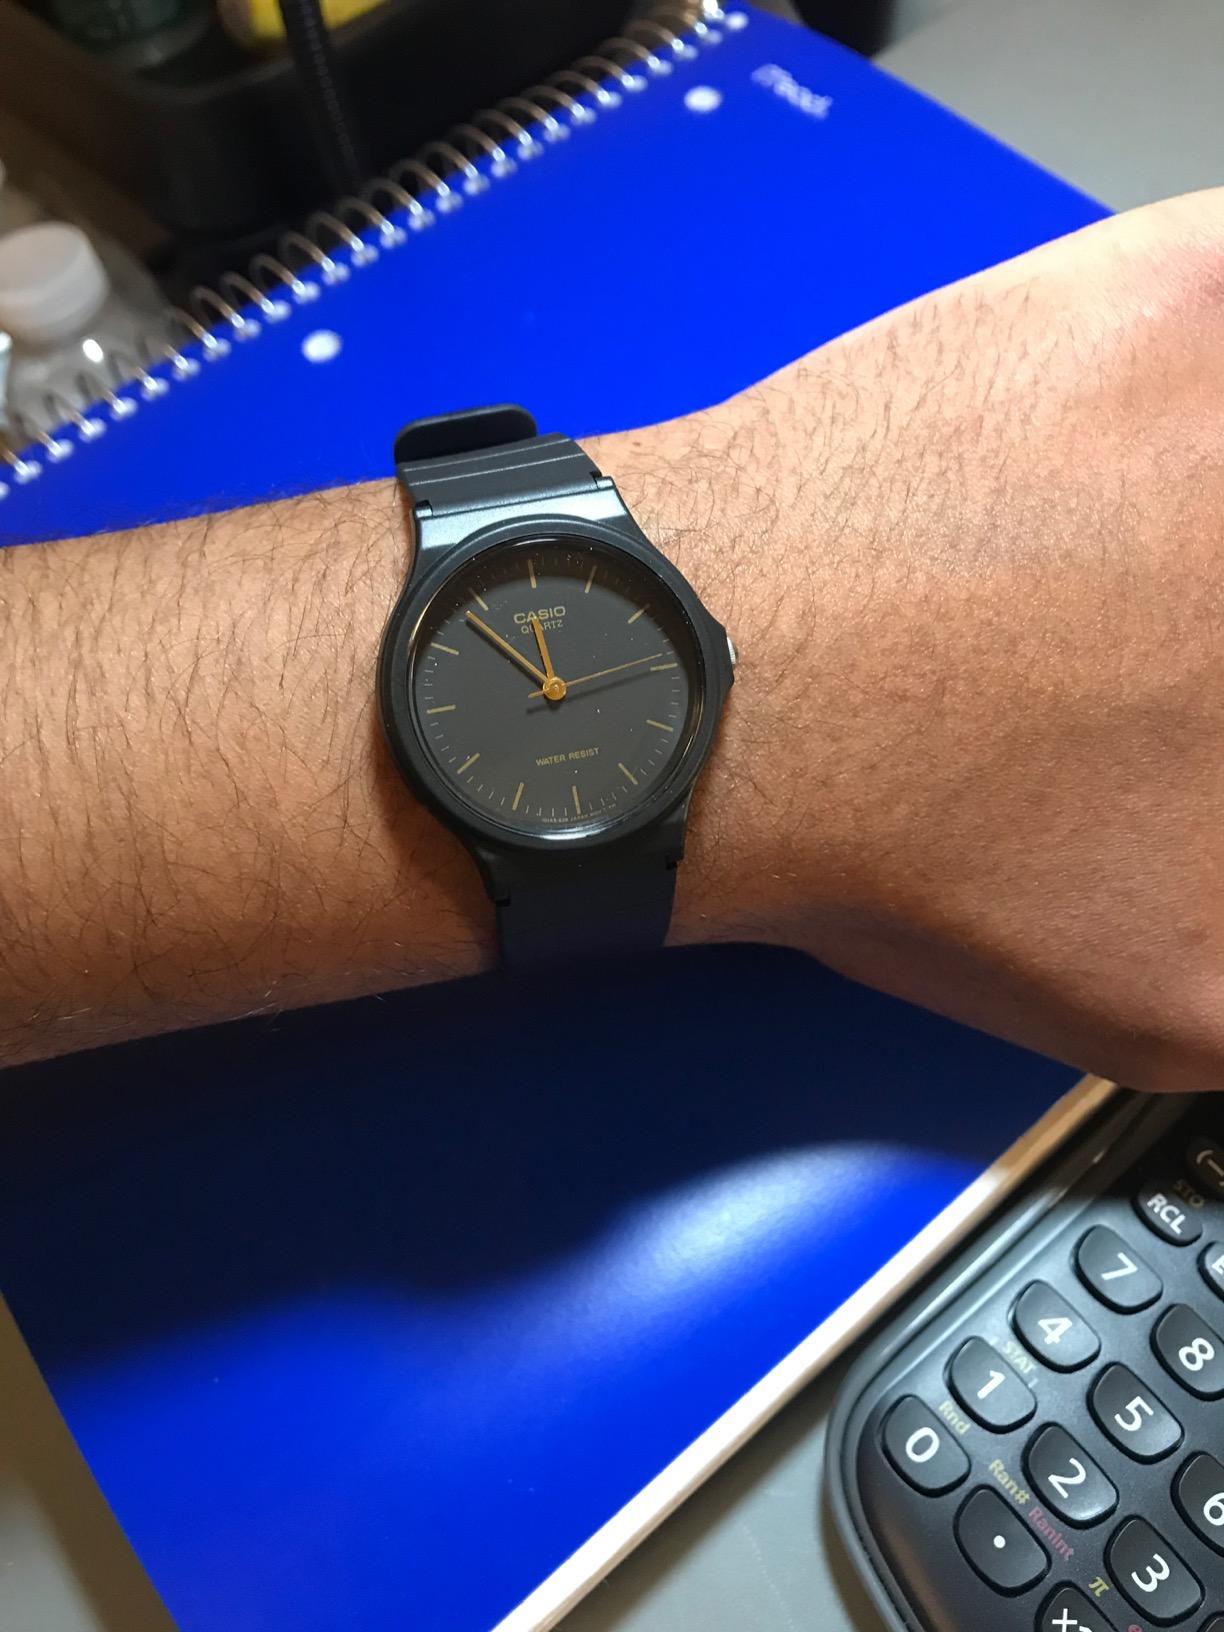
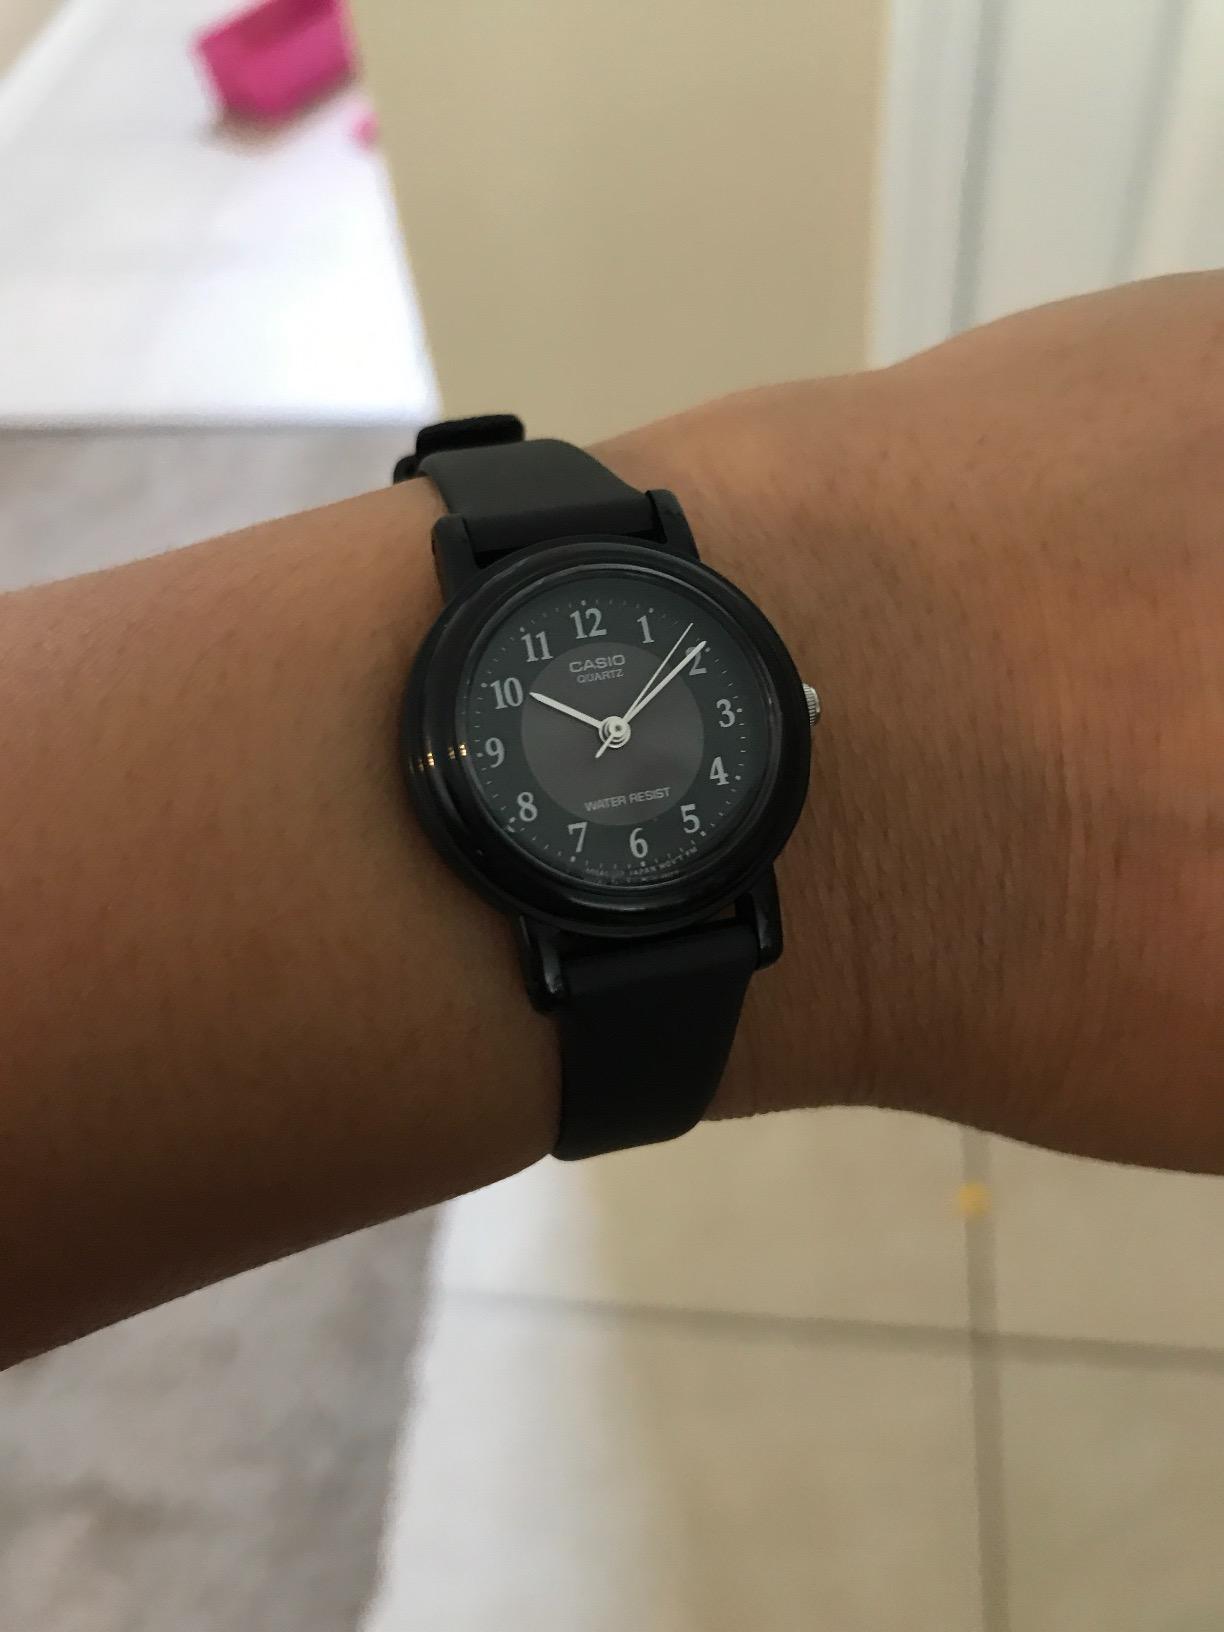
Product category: accessories_watch
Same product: no